Civil Rights of Institutionalized Persons Act

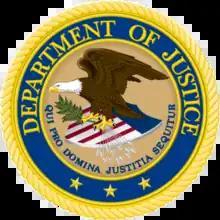
Seal of the United States Department of Justice, the federal agency tasked with CRIPA oversight.

The Civil Rights of Institutionalized Persons Act (CRIPA) was enacted into law in 1980, and enabled the Department of Justice to protect the rights of those individuals who were in the care of state institutions. Such institutions include state and locally operated jails and prisons, juvenile correctional facilities, public nursing homes, mental health facilities and institutions for individuals with intellectual disabilities. The law allows for the attorney general to intervene on behalf of institutionalized people whose rights may have been repressed or violated. This law was enacted to give statutory authority to the Department of Justice to protect the civil rights cases of institutionalized people.